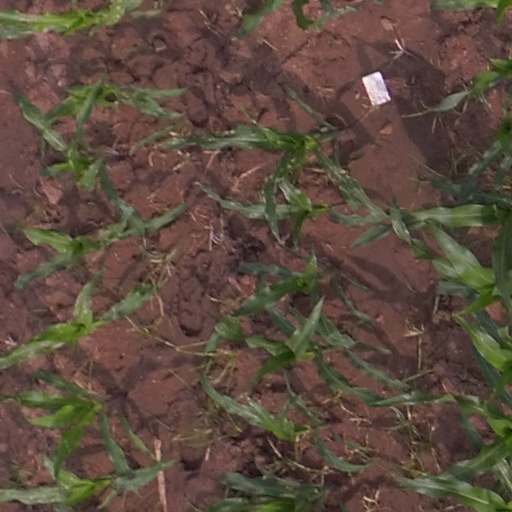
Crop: maize; corn